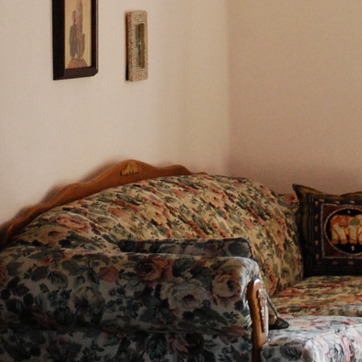
Material: fabric